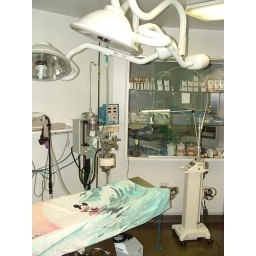
A closer view of our surgery suite. The slender beige machine in front of the glass shelves is the surgical laser.